Open-source video game

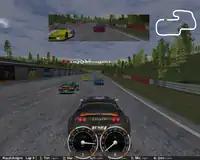
"Speed Dreams"

After the Stratagus example, other real-time strategy games were developed, such as "Globulation 2", which experiments with game management mechanics, the similarly experimental "Liquid War", the 3D project "0 A.D." (a former freeware project), and "Glest".